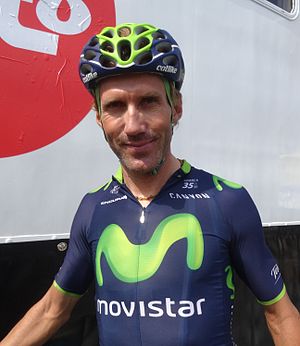
Pablo Lastras
Pablo Lastras García er en spansk professionel landevejsrytter, som kører for det spanske ProTour-hold Movistar Team.